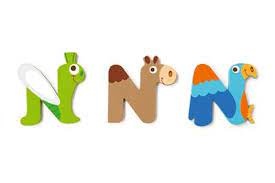
Dam LLC Wooden Letters Letter N Assorted
Brand: Elephant's Trunk
Category: Baby & Toddler > Baby Toys & Activity Equipment > Alphabet Toys > Alphabet Blocks